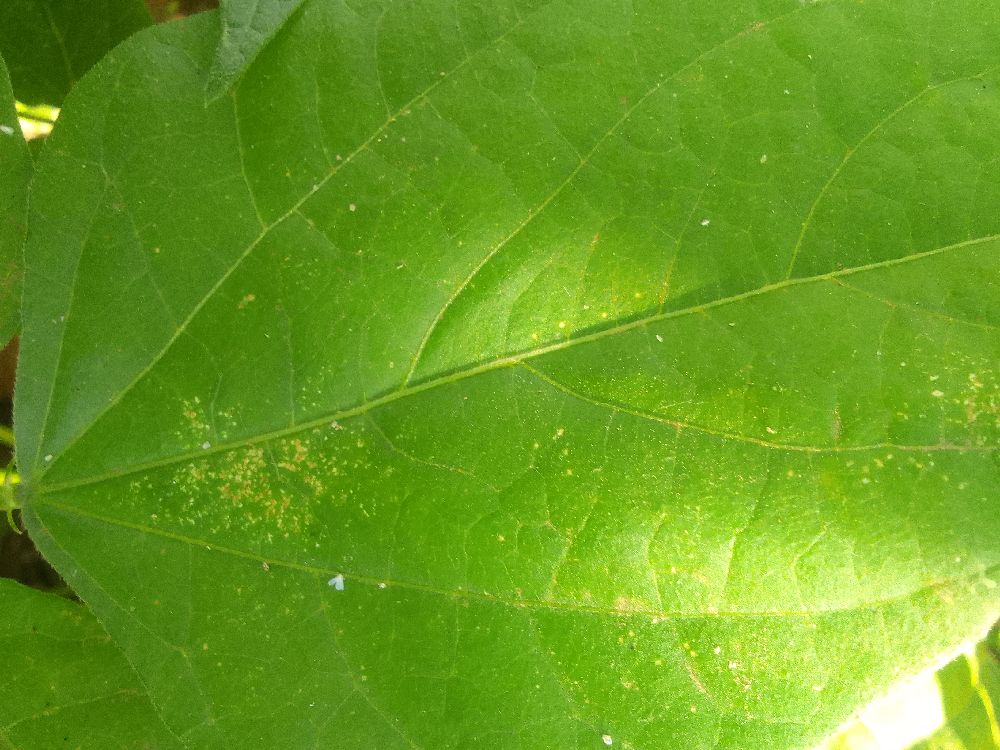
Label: healthy